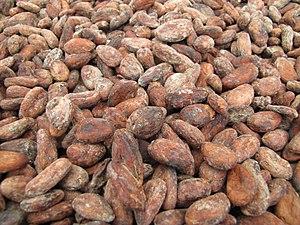
L'économie de Sao Tomé-et-Principe est celle d'une petit pays insulaire d'Afrique centrale, ancienne colonie portugaise, que les principaux indicateurs situent parmi les moins développés de la planète et dont la moitié de la population vit sous le seuil de pauvreté. L'archipel de Sao Tomé-et-Principe tire traditionnellement l'essentiel de ses ressources de l'agriculture, et notamment de la production de cacao — ce qui lui a valu le surnom d'« île Chocolat » —, mais fonde de nouveaux espoirs sur l'exploitation des hydrocarbures et le tourisme.
Monte Forte est une localité de Sao Tomé-et-Principe située sur la côte ouest de l'île de São Tomé, dans le district de Lembá, au sud de Ponta Figo. C'est une ancienne roça, qui produit toujours du cacao.